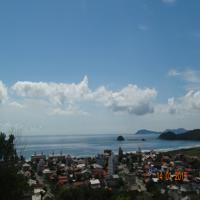
Weather: sun or clear